George Air Force Base

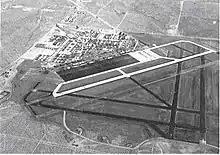
Victorville Army Air Field, looking southeast, August 1943.

The station facility consisted of a large number of buildings based on standardized plans and architectural drawings, with the buildings designed to be the "cheapest, temporary character with structural stability only sufficient to meet the needs of the service which the structure is intended to fulfill during the period of its contemplated war use" was underway. To conserve critical materials, most facilities were constructed of wood, concrete, brick, gypsum board and concrete asbestos. Metal was sparsely used.